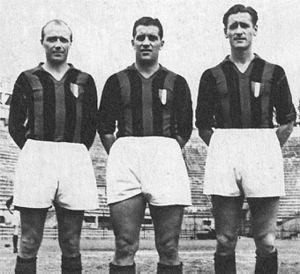
Le tournoi de football des Jeux olympiques de 1948, organisés à Londres comme en 1908, est la onzième édition d’une épreuve de football lors de Jeux olympiques ; il ne s’agit cependant que de la neuvième à être reconnue par le CIO et la septième par la FIFA. La compétition, uniquement masculine, se déroule du 26 juillet au 13 août 1948 et est organisé par la Comité olympique britannique ainsi que par le Fédération anglaise de football. Les matchs, tous à élimination directe, sont joués dans onze stades à Londres, Portsmouth et Brighton. Dans le contexte de l'Après-guerre, à la suite de la Seconde Guerre mondiale, aucune installation sportive nouvelle n’est construite pour ces Jeux qui se déroulent dans une ville fortement touchée par le Blitz et en pleine reconstruction.